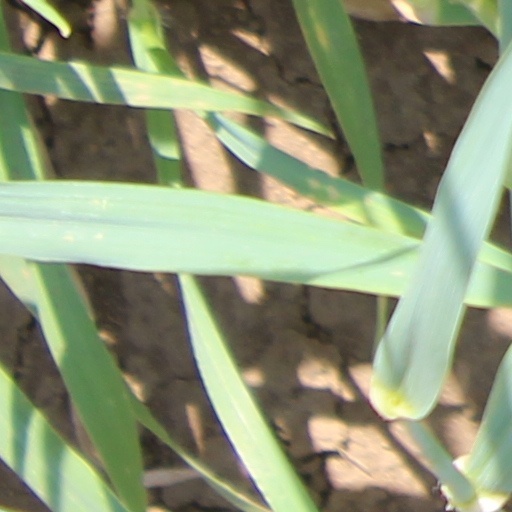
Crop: wheat